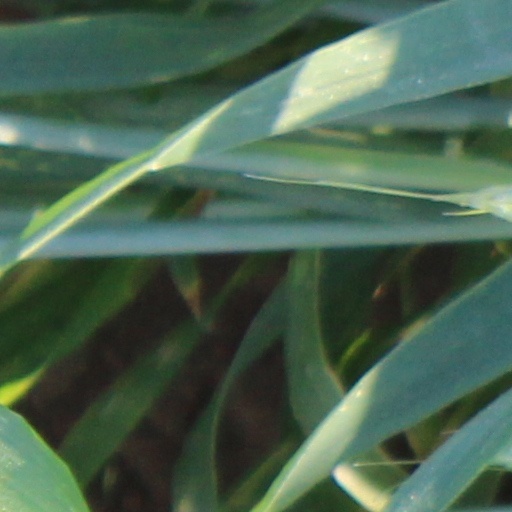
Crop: wheat